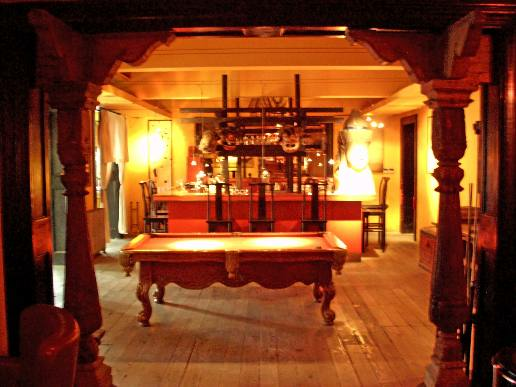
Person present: No